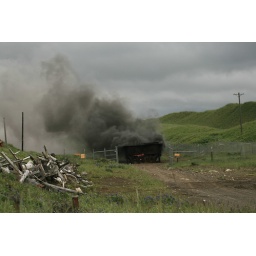
the white cloud is an out dated fire extinguisher that I threw in for kicks.